Statue of Liberty

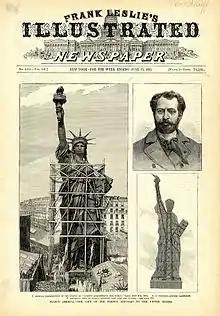
"Frank Leslie's Illustrated Newspaper", June 1885, showing (clockwise from left) woodcuts of the completed statue in Paris, Bartholdi, and the statue's interior structure

Initially focused on the elites, the Union was successful in raising funds from across French society. Schoolchildren and ordinary citizens gave, as did 181 French municipalities. Laboulaye's political allies supported the call, as did descendants of the French contingent in the American Revolutionary War. Less idealistically, contributions came from those who hoped for American support in the French attempt to build the Panama Canal. The copper may have come from multiple sources and some of it is said to have come from a mine in Visnes, Norway, though this has not been conclusively determined after testing samples. According to Cara Sutherland in her book on the statue for the Museum of the City of New York, was needed to build the statue, and the French copper industrialist Eugène Secrétan donated of copper.